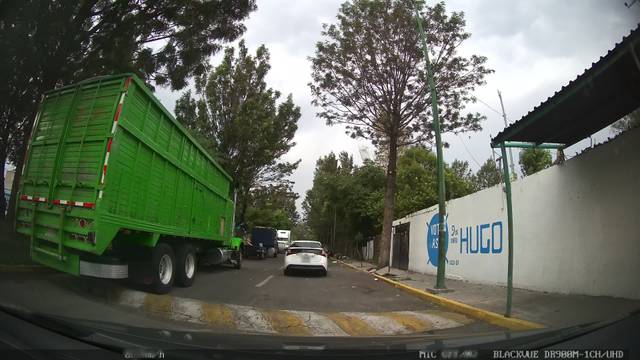
Region: Mexico
Coordinates: 19.379, -99.061